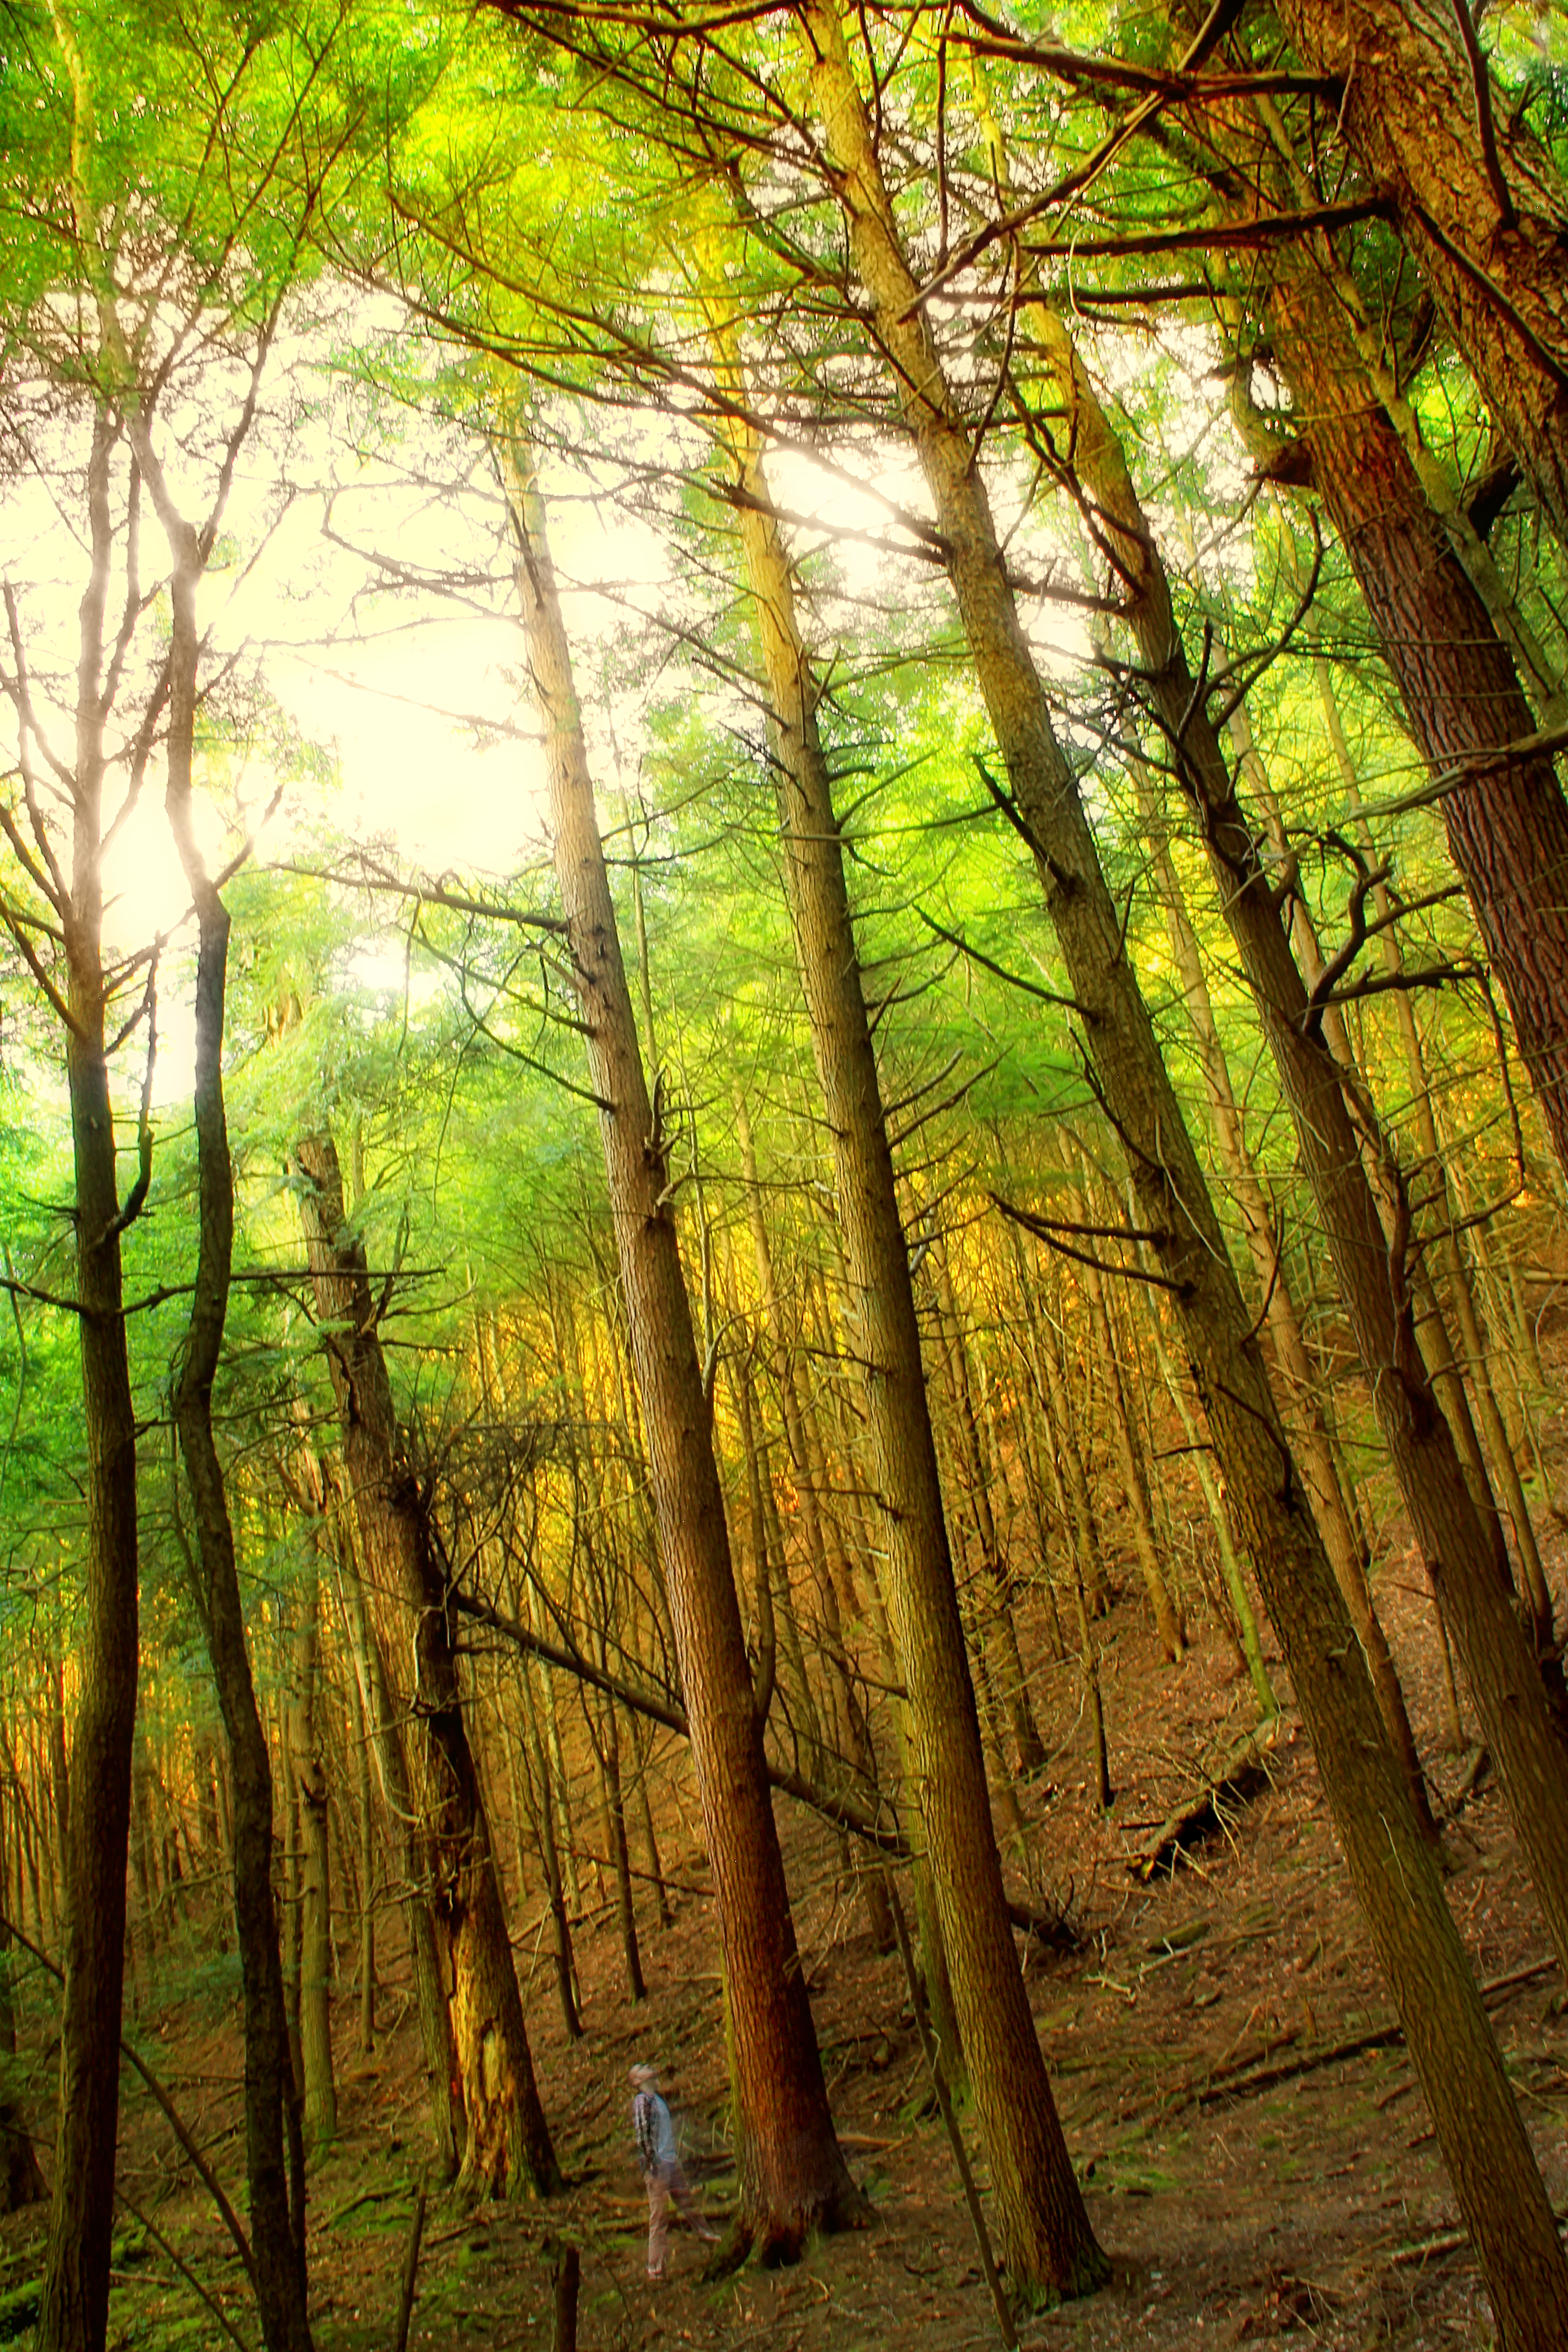
tree, nature, forest, branch, plant, hiking, sunlight, leaf, trunk, summer, green, canopy, jungle, autumn, trees, creativecommons, deciduous, pennsylvaniawilds, hemlocks, easternhemlocks, tsugacanadensis, lowlight, ravine, pennsylvania, centrecounty, oldgrowthforest, relictforest, self, moshannonstateforest, sixmilerun, alleghenyfronttrail, grove, woodland, habitat, ecosystem, old growth forest, natural environment, plant stem, woody plant